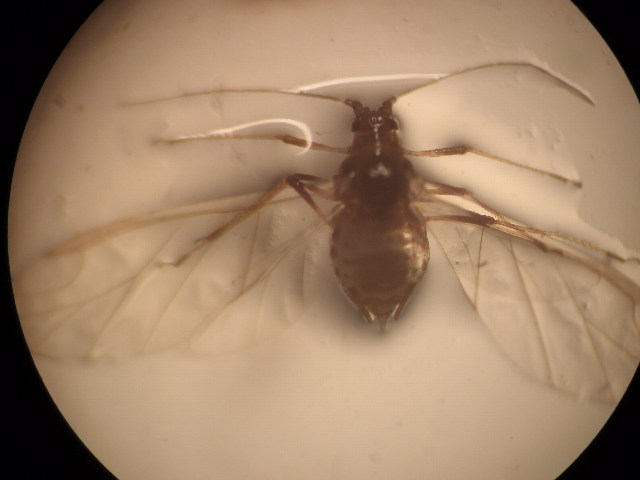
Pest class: green_peach_aphid